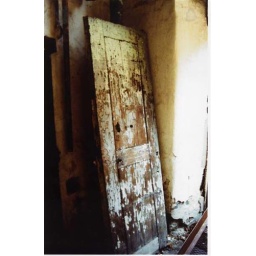
in a rundown house in sherman street. shot with slide film, then cross processed.